Agia Varvara metro station

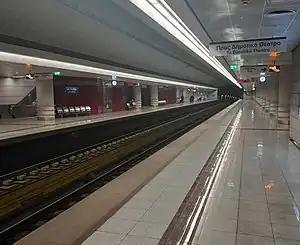
The station's platforms in February 2023

Agia Varvara is a station on Athens Metro Line 3. A part of the extension, construction on the station began in 2012 and it opened on July 7, 2020, along with the extension's phase I to .